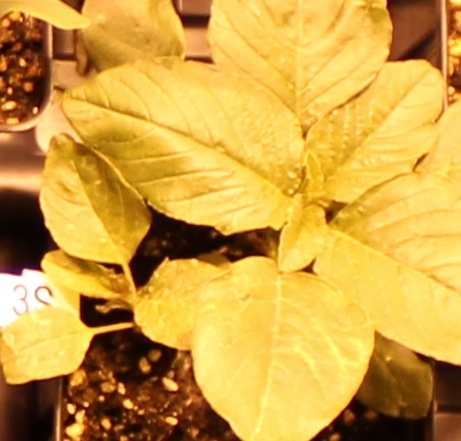
Label: Redroot Pigweed